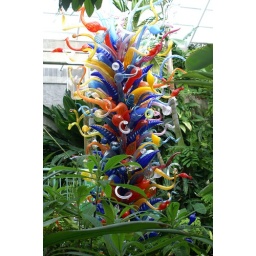
Glass tree in glass house